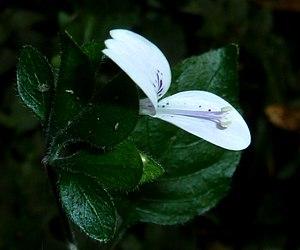
Hypoestes triflora Roem. & Schult. est une espèce de plantes tropicales de la famille des Acanthaceae et du genre Hypoestes, présente dans de nombreux pays d'Afrique et d'Asie.